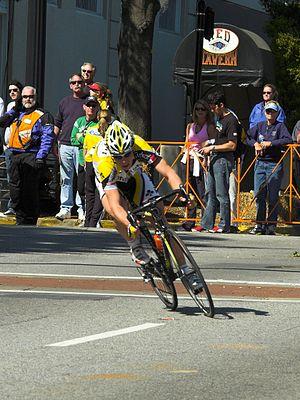
Daniele Contrini est un coureur cycliste italien.